Gaston Barreau

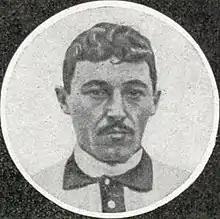
Barreau in 1913

Gaston Barreau (7 December 1883 – 11 June 1958) was a French football player and coach. He played primarily for FEC Levallois, but was also honored with 12 selections in the France national team between 1911 and 1914. He played as a defender.